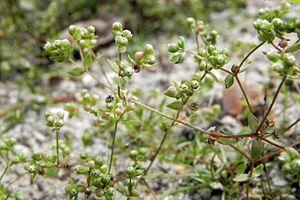
Le Radiole faux lin ou Faux lin est une petite plante herbacée, de la famille des Linaceae.